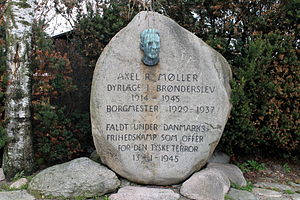
Brønderslev / Kendte bysbørn
Mindesten for Axel Møller, Brønderslevs borgmester, som faldt under Danmarks frihedskamp som offer for den tyske terror
Axel R. Møller, Dyrlæge, Borgmester i Brønderslev, Faldt under Danmarks frihedskamp som offer for den tyske terror
Brønderslev er en stationsby i Vendsyssel med 12.581 indbyggere og hermed største by i Brønderslev Kommune, der hører under Region Nordjylland, foruden at den er Vendsyssels fjerdestørste by. Bykonkurrencen Årets By blev vundet af Brønderslev i 1978 med begrundelsen, at den var en "god by for borgerne".